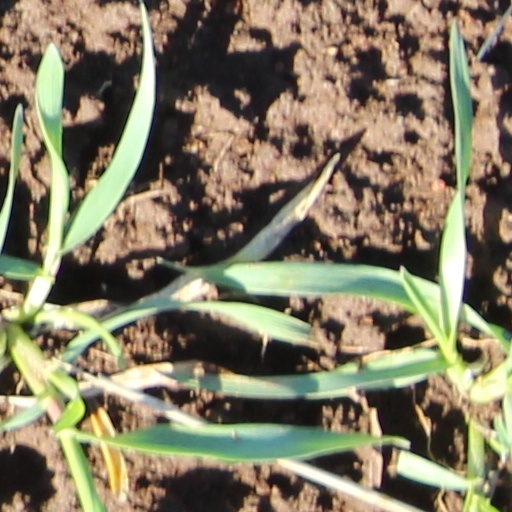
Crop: wheat